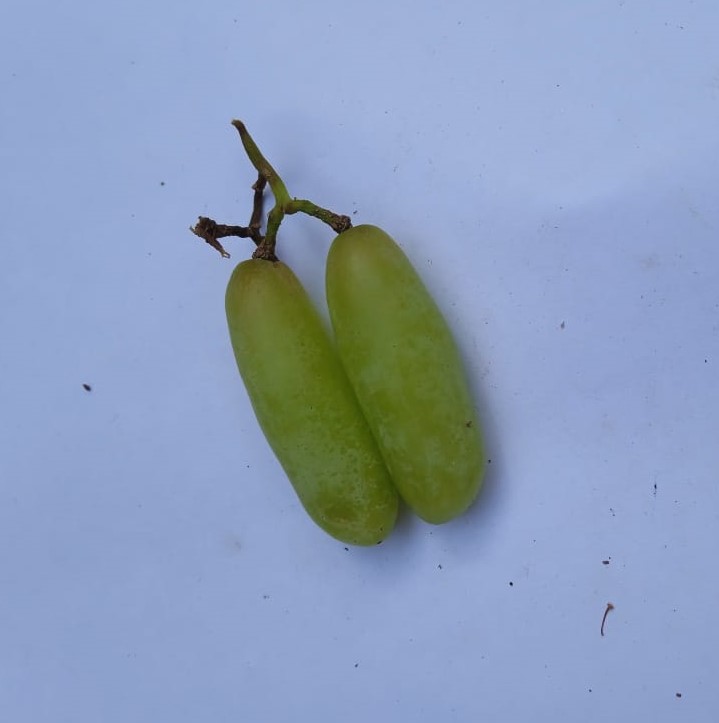
Fruit: grape
Condition: fresh